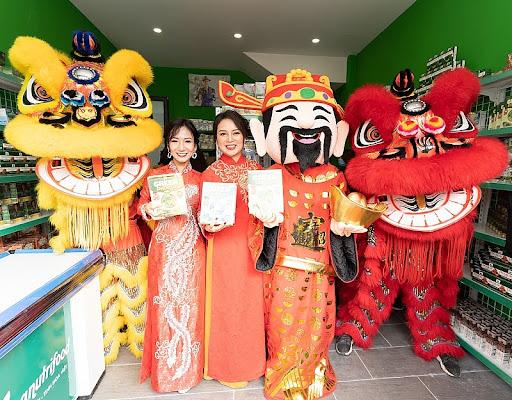
hai người phụ nữ mặc áo dài đang tạo dáng chụp hình với những nghệ sĩ múa sư tử